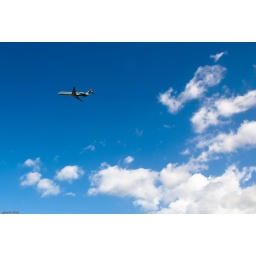
MD80 in blue sky